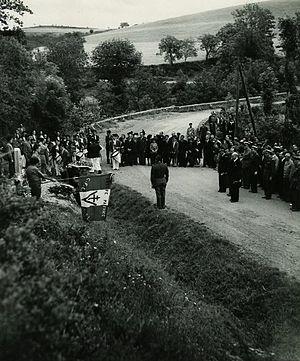
Inauguration de la stèle du maquis à la Satjairié (1945-50)
Teillet est une commune française située dans le département du Tarn, en région Occitanie.